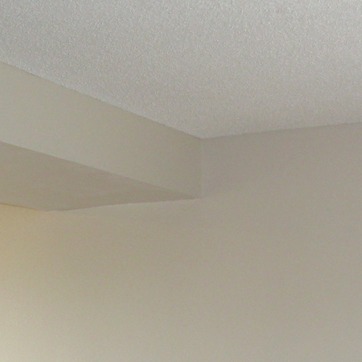
Material: painted